Wake Wood

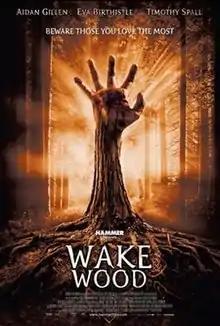
Theatrical release poster

Wake Wood (sometimes marketed as The Wake Wood) is a 2009 Irish supernatural horror film directed by David Keating and starring Timothy Spall, Eva Birthistle, Ella Connolly and Aidan Gillen. An international co-production between Ireland and the United Kingdom by Hammer Film Productions, the film is set in Donegal, Ireland. The story revolves around a grieving couple, Patrick and Louise, who move to a rural village after the tragic death of their daughter, Alice. They encounter strange rituals led by Arthur, a veterinary colleague, that can bring the dead back to life for three days.